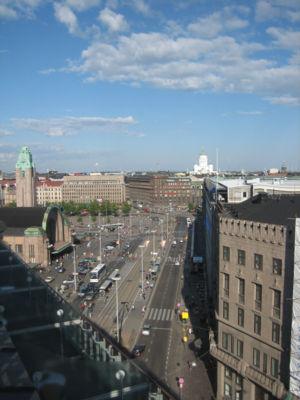
Kaivokatu, est une rue du quartier de Kluuvi au centre d'Helsinki en Finlande.